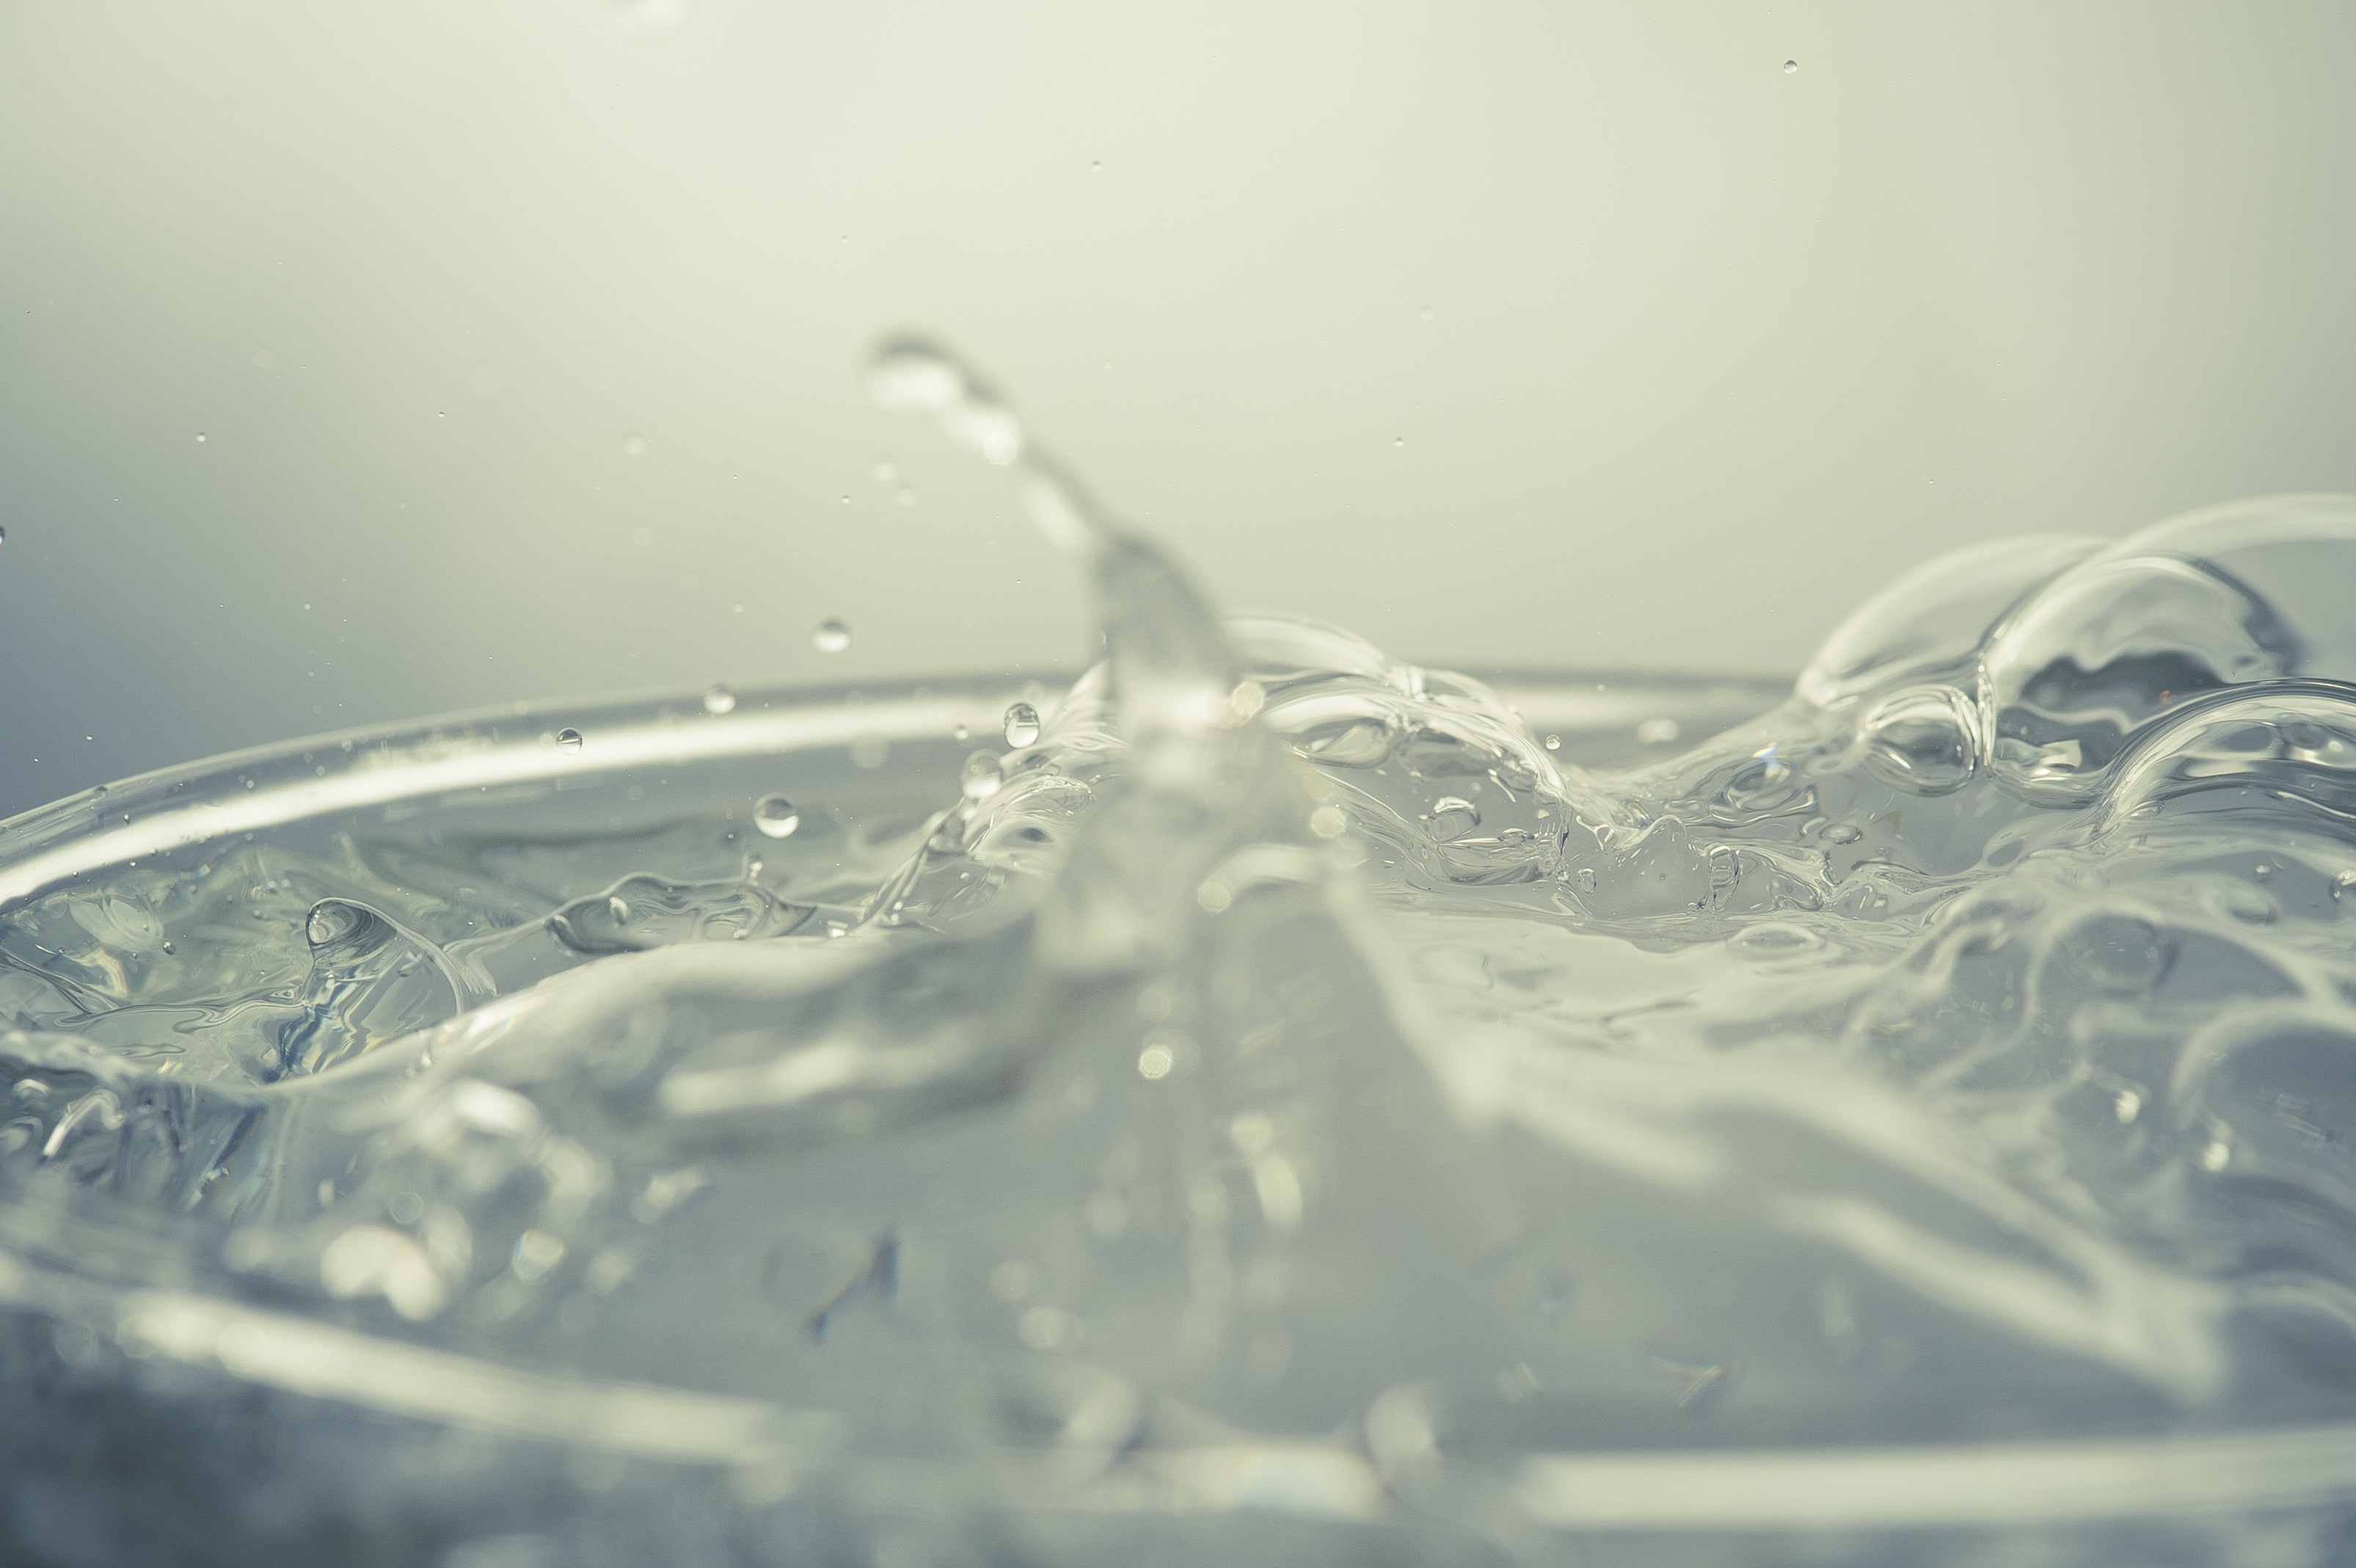
hand, water, drop, white, photography, leaf, wave, glass, wet, spray, drip, bubble, close up, sparkling, blow, drop of water, water feature, freezing, macro photography, flavor, inject, water splashes, air bubbles, spill over